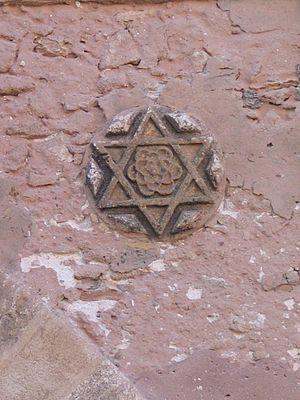
Essaouira (Maroc), l'ancien quartier juif
L'histoire des Juifs au Maroc est très ancienne et fut nourrie par diverses vagues de réfugiés à la suite des vicissitudes et persécutions dont ont été victimes les Juifs au cours de l’histoire.
Le mellah désigne au Maroc le quartier où habitaient les résidents juifs de la ville. De hautes murailles entouraient celui-ci afin de séparer populations musulmanes et juives.
Haïm Zafrani, né le 10 juin 1922 à Essaouira et mort le 31 mars 2004 à Paris, est un historien franco-marocain, spécialiste de la culture séfarade et des relations entre Juifs et Arabes. Hébraïsant et arabisant, il a écrit une quinzaine d'ouvrages et plus de 150 articles sur le judaïsme en terre d'Islam, en particulier au Maroc, mais aussi sur la Kabbale. Ses recherches linguistiques ont porté essentiellement sur l'hébreu, le judéo-arabe et le judéo-berbère.